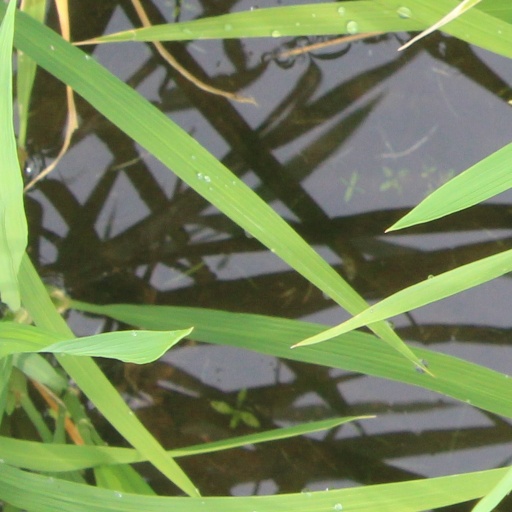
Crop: rice